William Jennings Bryan House (Asheville, North Carolina)

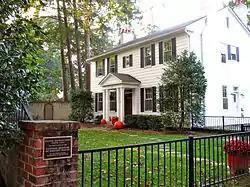

The William Jennings Bryan House is a historic home located at 107 Evelyn Pl. in Asheville, Buncombe County, North Carolina. It was designed by architects Smith & Carrier and built in 1917. It is a two-story, five-bay, side-gable roofed dwelling in the Colonial Revival style. This was the home of William Jennings Bryan from 1917 until he sold the house in 1920.